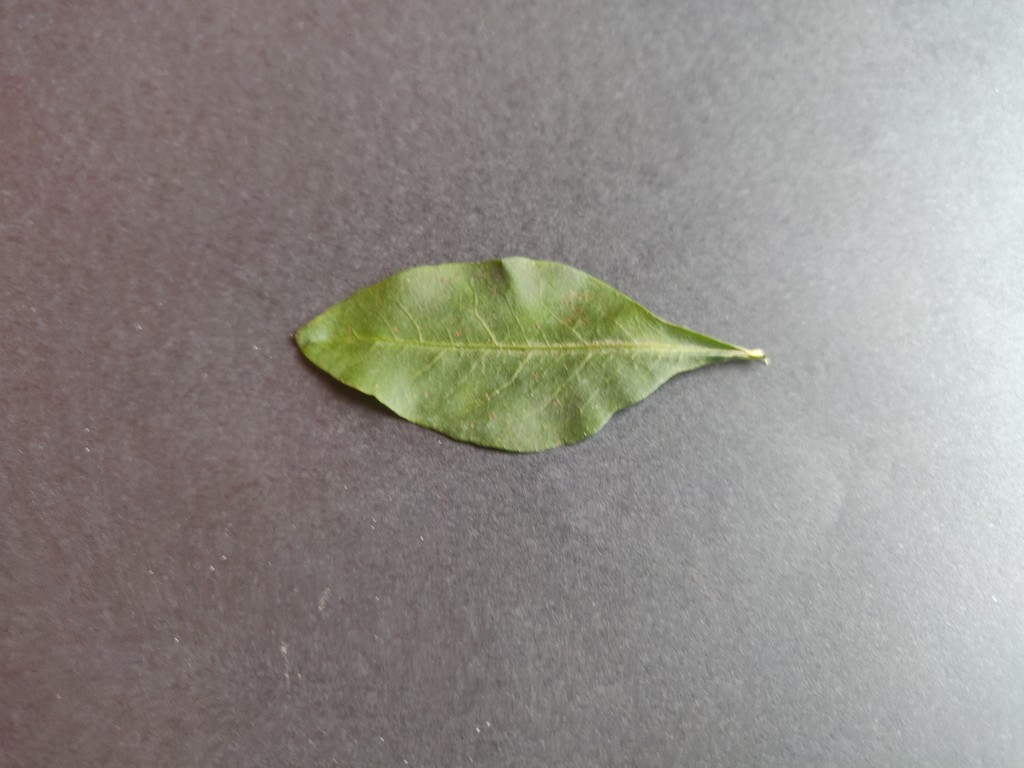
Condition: Healthy
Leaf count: single
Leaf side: front